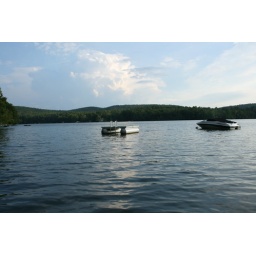
clouds over the lake